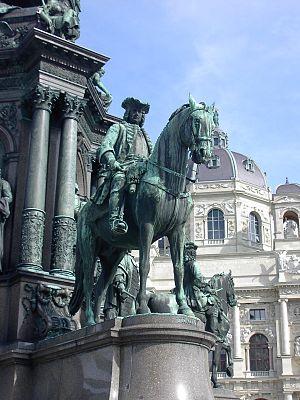
Otto Ferdinand, comte d'Abensperg-Traun est un feld-maréchal du Saint-Empire.